Si Jagur

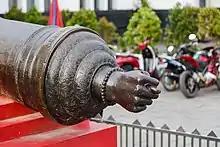
The detail on the base ring, cascabel, and knob of the cannon.

Si Jagur cannon was made by a Portuguese named Manoel Tavares Baccaro in Macau, China, which was then brought by the Portuguese to Melaka, In Macau, this cannon was placed by the Portuguese in the fortress of St. Jago de Barra (St. Jago = Saint James, de Barra = near the beach, therefore it was called "Si Jagur").